Raoul A. Cortez

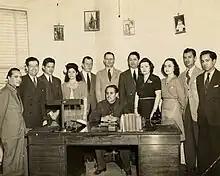
Raoul A. Cortez (center, seated) and KCOR staff c. 1940

Raoul Alfonso Cortez Camarillo (October 17, 1905 – December 17, 1971) was a Mexican media executive, best remembered for founding KCOR, the first full-time Spanish-language radio station in the contiguous United States, in 1946. The station WKAQ was founded earlier in 1922 in Puerto Rico and owned by Angel Ramos.